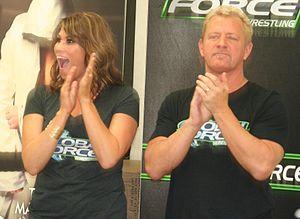
Karen Jarrett et son mari Jeff Jarrett en 2015.
La Global Force Wrestling est une fédération de catch américaine fondée en 2014 par Jeff Jarrett après son départ de la Total Nonstop Action Wrestling fin 2013.